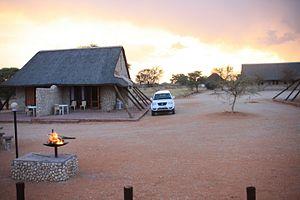
Le camp de Twee Rivieren
Le parc transfrontalier de Kgalagadi est un parc national partagé entre l'Afrique du Sud et le Botswana qui regroupe deux anciens parcs nationaux, le Kalahari Gemsbok National Park en Afrique du Sud et le Gemsbok National Park au Botswana. Depuis 1999 le parc s'étend sur 38 000 kilomètres carrés. Approximativement les trois-quarts du parc se trouvent au Botswana et un quart en Afrique du Sud. Il est renommé pour ses oiseaux de proie. Son emblème est l'oryx gazelle.